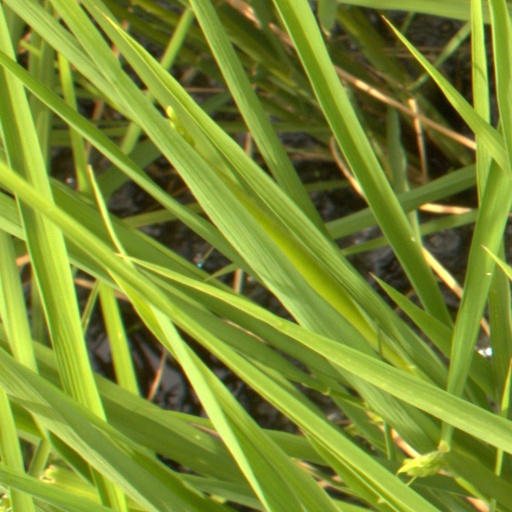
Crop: rice